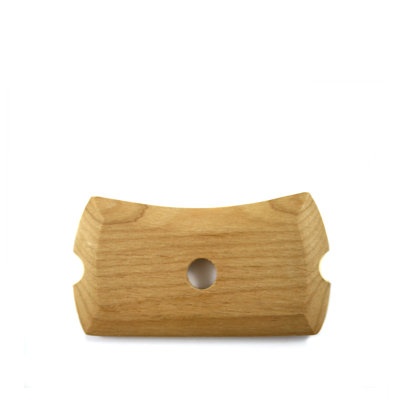
LOONIE HARDWOOD RIB RB1
This rib is one of 9 Loonie hardwood ribs that feature all the familiar shapes used by potters to shape wheel-thrown clay forms – and several more. 4" x 2 1/4" (10 cm x 6 cm). Also available in a very affordable set .
Brand: PHS-ca
Category: Arts & Entertainment > Hobbies & Creative Arts > Arts & Crafts > Art & Crafting Tools